Borobudur

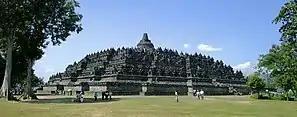
Candi Borobudur viewed from the northwest. The monument was mentioned in the Karangtengah and Tri Tepusan inscriptions.

In Indonesian, ancient temples are referred to as "candi"; thus locals refer to "Borobudur Temple" as "Candi Borobudur". The term "candi" also loosely describes ancient structures, for example, gates and baths. The origins of name "Borobudur", is derived from Boro for big and Budur for Buddha. Dutch scholar J. L. Moens says the court poet Mpu Prapanca referred to a holy sanctuary at "Budur" in 1365. Stamford Raffles mentioned "Bóro Bódo" and described the temple in his 1817 book on Javan history. In a footnote, Raffles says, "Bóro is the name of the district, and bódo means ancient." Most "candi" are named after a nearby village. If it followed Javanese language conventions and was named after the nearby village of "Bore", the monument should have been named "BudurBoro". Soekmono says Raffles thought that "Budur" might correspond to the modern Javanese word "Buda" ("ancient")—i.e., "ancient Boro". He also suggested that the name might derive from "boro", meaning "great" or "honorable" and "Budur" for Buddha. However, another archaeologist suggests the second component of the name ("Budur") comes from Javanese term "bhudhara" ("mountain").